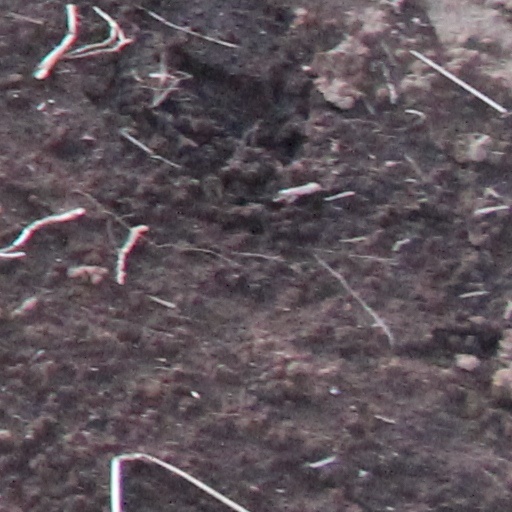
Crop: wheat